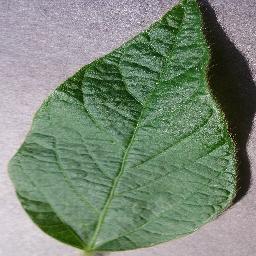
Label: Soybean___healthy